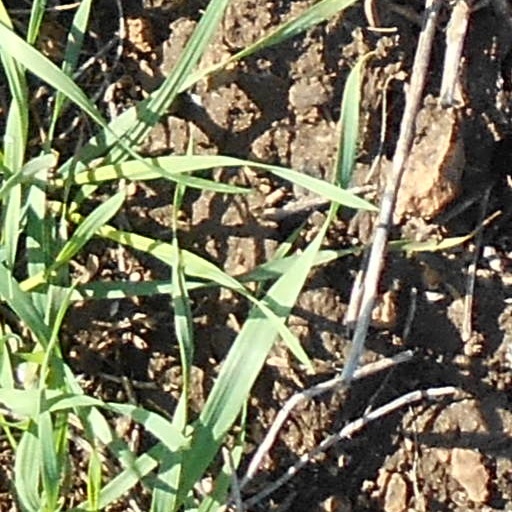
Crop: wheat